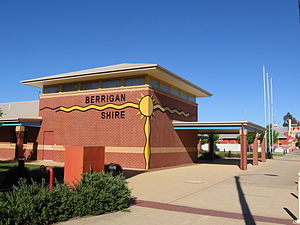
Lokalregering (Australien) / Navngivning af lokalregeringer
Lokalregeringsrådets kontor i Berrigan Shire Council i Berrigan, New South Wales
Lokalregeringer er den mindste politiske og organisatoriske enhed i Australien. De administreres under stater og territorier, som igen er underlagt Australiens forbundsregering. I modsætning til i New Zealand, USA, Canada og Storbritannien er der kun ét niveau af lokalregeringer i alle staterne uden skelnen mellem landområder og byer. Lokalregeringsrådet kaldes som regel for council og området, det dækker, for lokalregeringsområde. Der er 565 lokalregeringer i Australien, som har 188.900 ansatte.